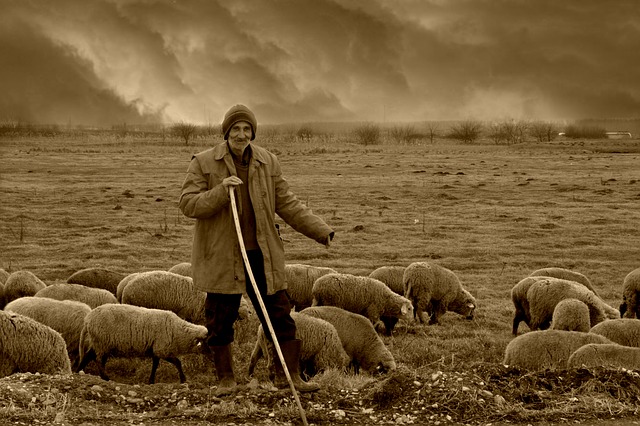
Label: sheep